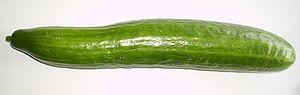
Un concombre Español: Un pepino Svenska: En gurka